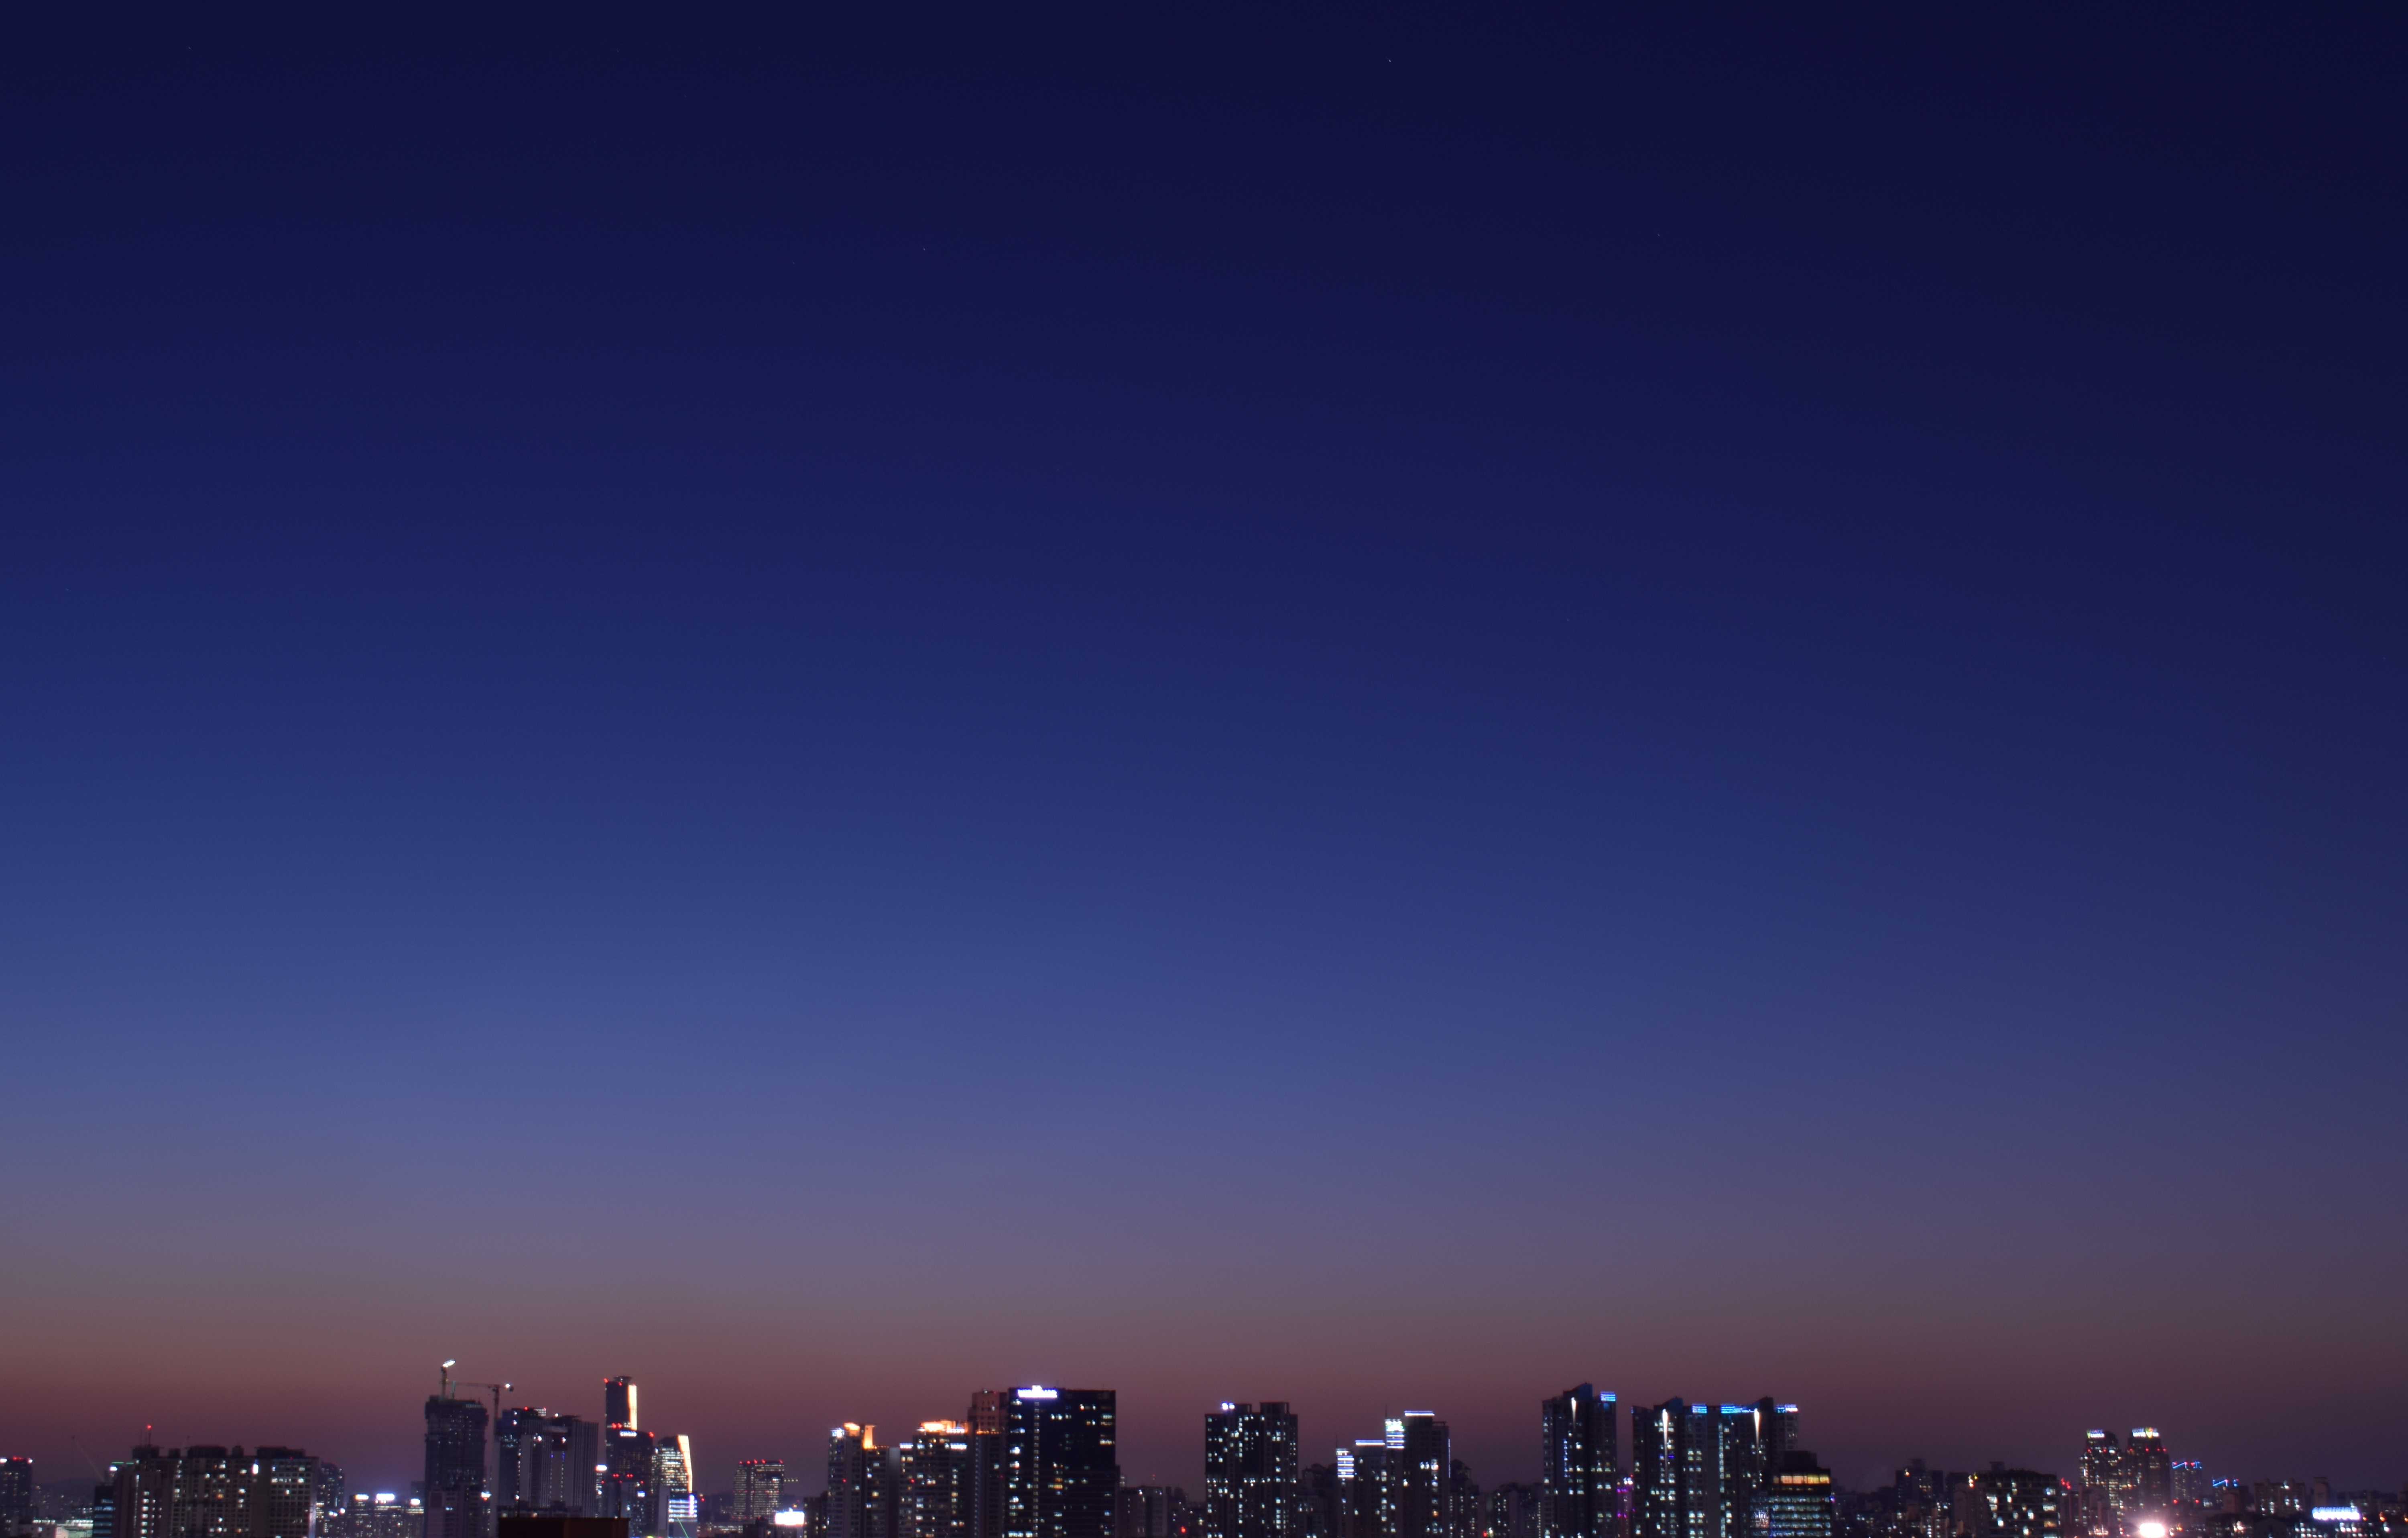
horizon, sky, skyline, night, dawn, city, atmosphere, skyscraper, cityscape, dusk, evening, human settlement, atmosphere of earth